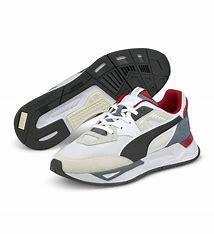
Brand: Puma
Model: Mirage Sport